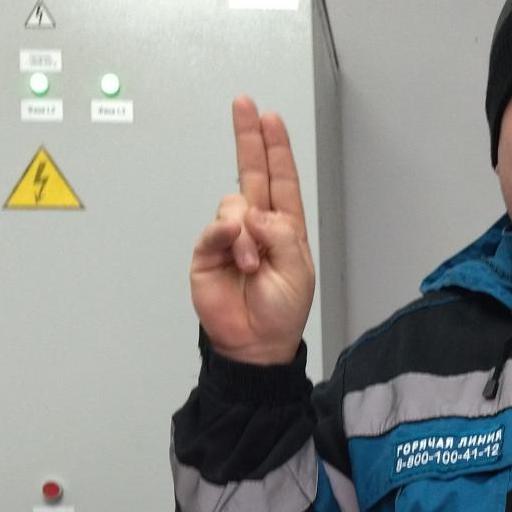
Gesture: two_up